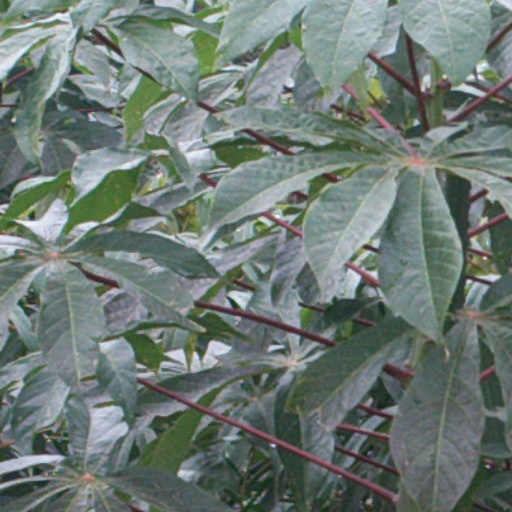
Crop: cassava